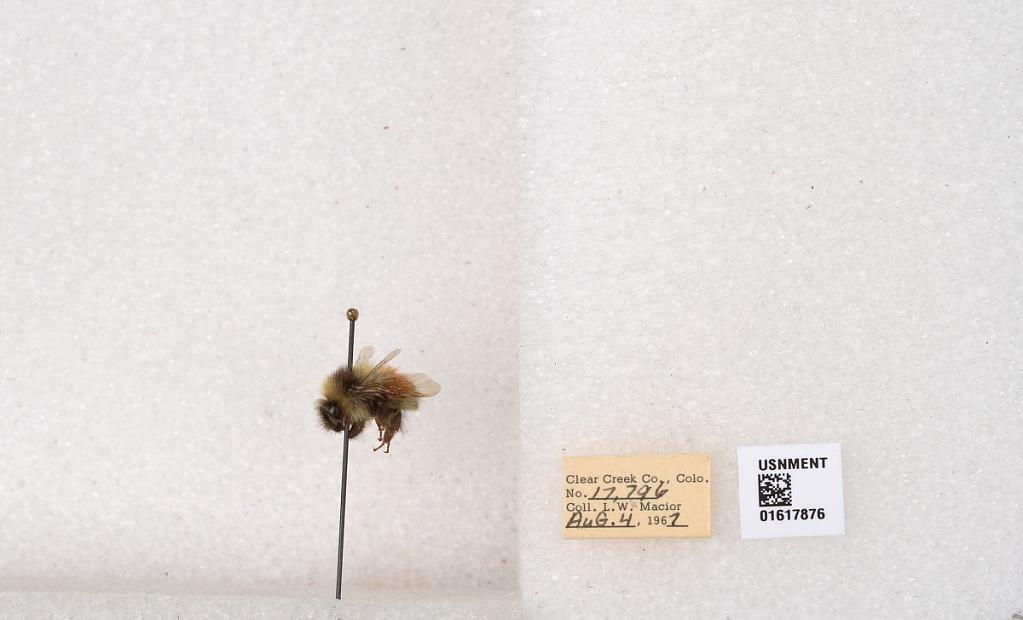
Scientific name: Bombus (Pyrobombus) sylvicola Kirby
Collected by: L. Macior
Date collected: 1967-8-4
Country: United States
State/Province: Colorado
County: Clear Creek
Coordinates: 39.6891, -105.644